York

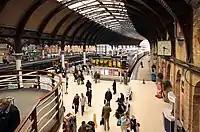

Unemployment in York was low at 4.2% in 2008 compared to the United Kingdom national average of 5.3%. The biggest employer in York is the City of York Council, with over 7,500 employees. Employers with more than 2,000 staff include Aviva (formerly Norwich Union Life), Network Rail, Northern Trains, York Hospitals NHS Trust and the University of York. Other major employers include BT Group, CPP Group, Nestlé, NFU Mutual and a number of railway companies.